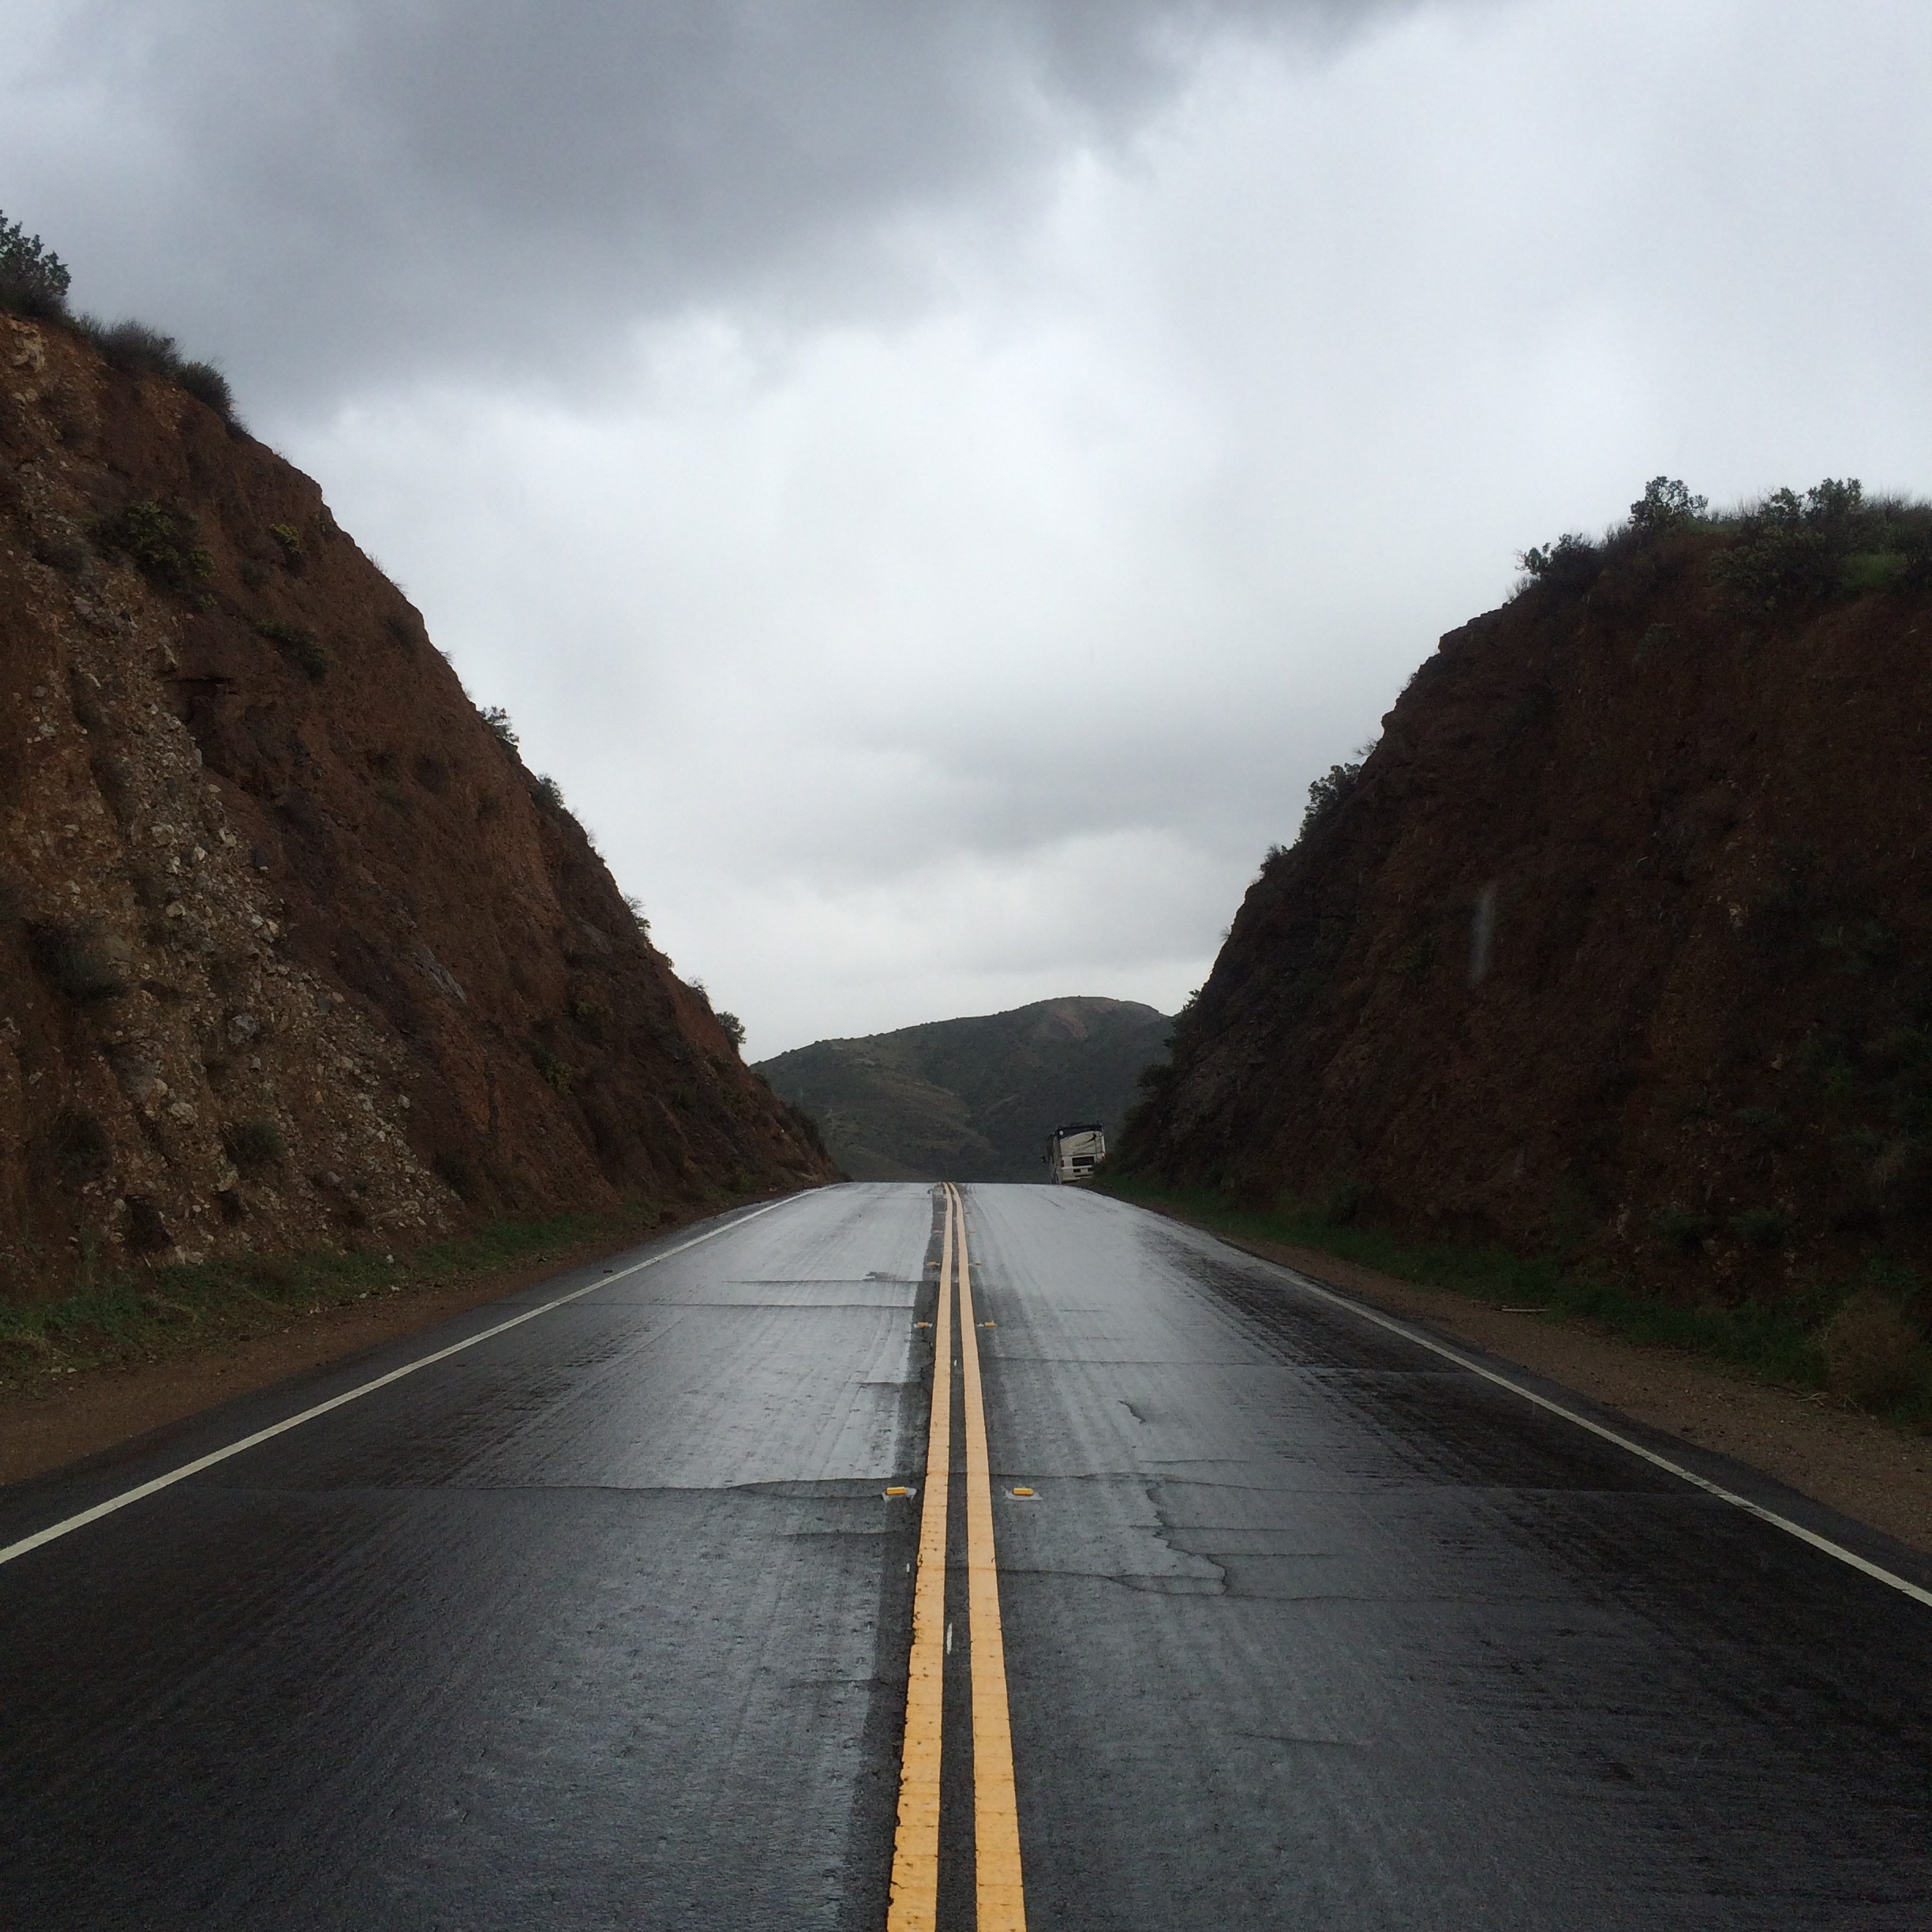
sea, coast, mountain, cloud, road, hill, highway, driving, asphalt, road trip, infrastructure, mountain pass, nonbuilding structure